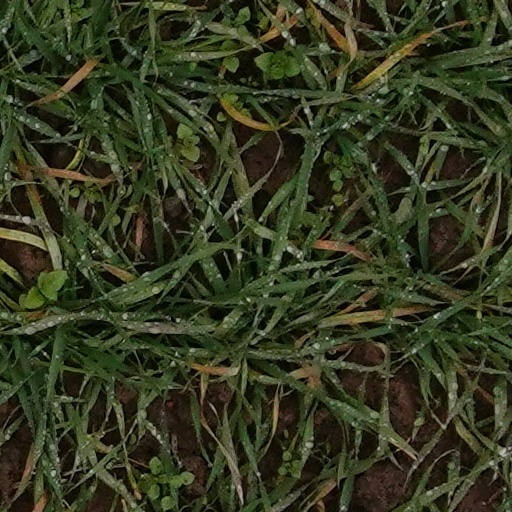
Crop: wheat